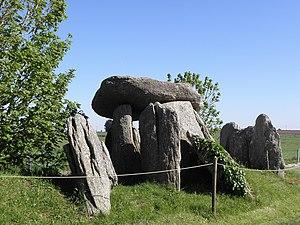
Dolmen de Tréguelc'hier ou du Cosquer à Goulven (29).
Cet article recense une partie des monuments historiques du Finistère, en France.